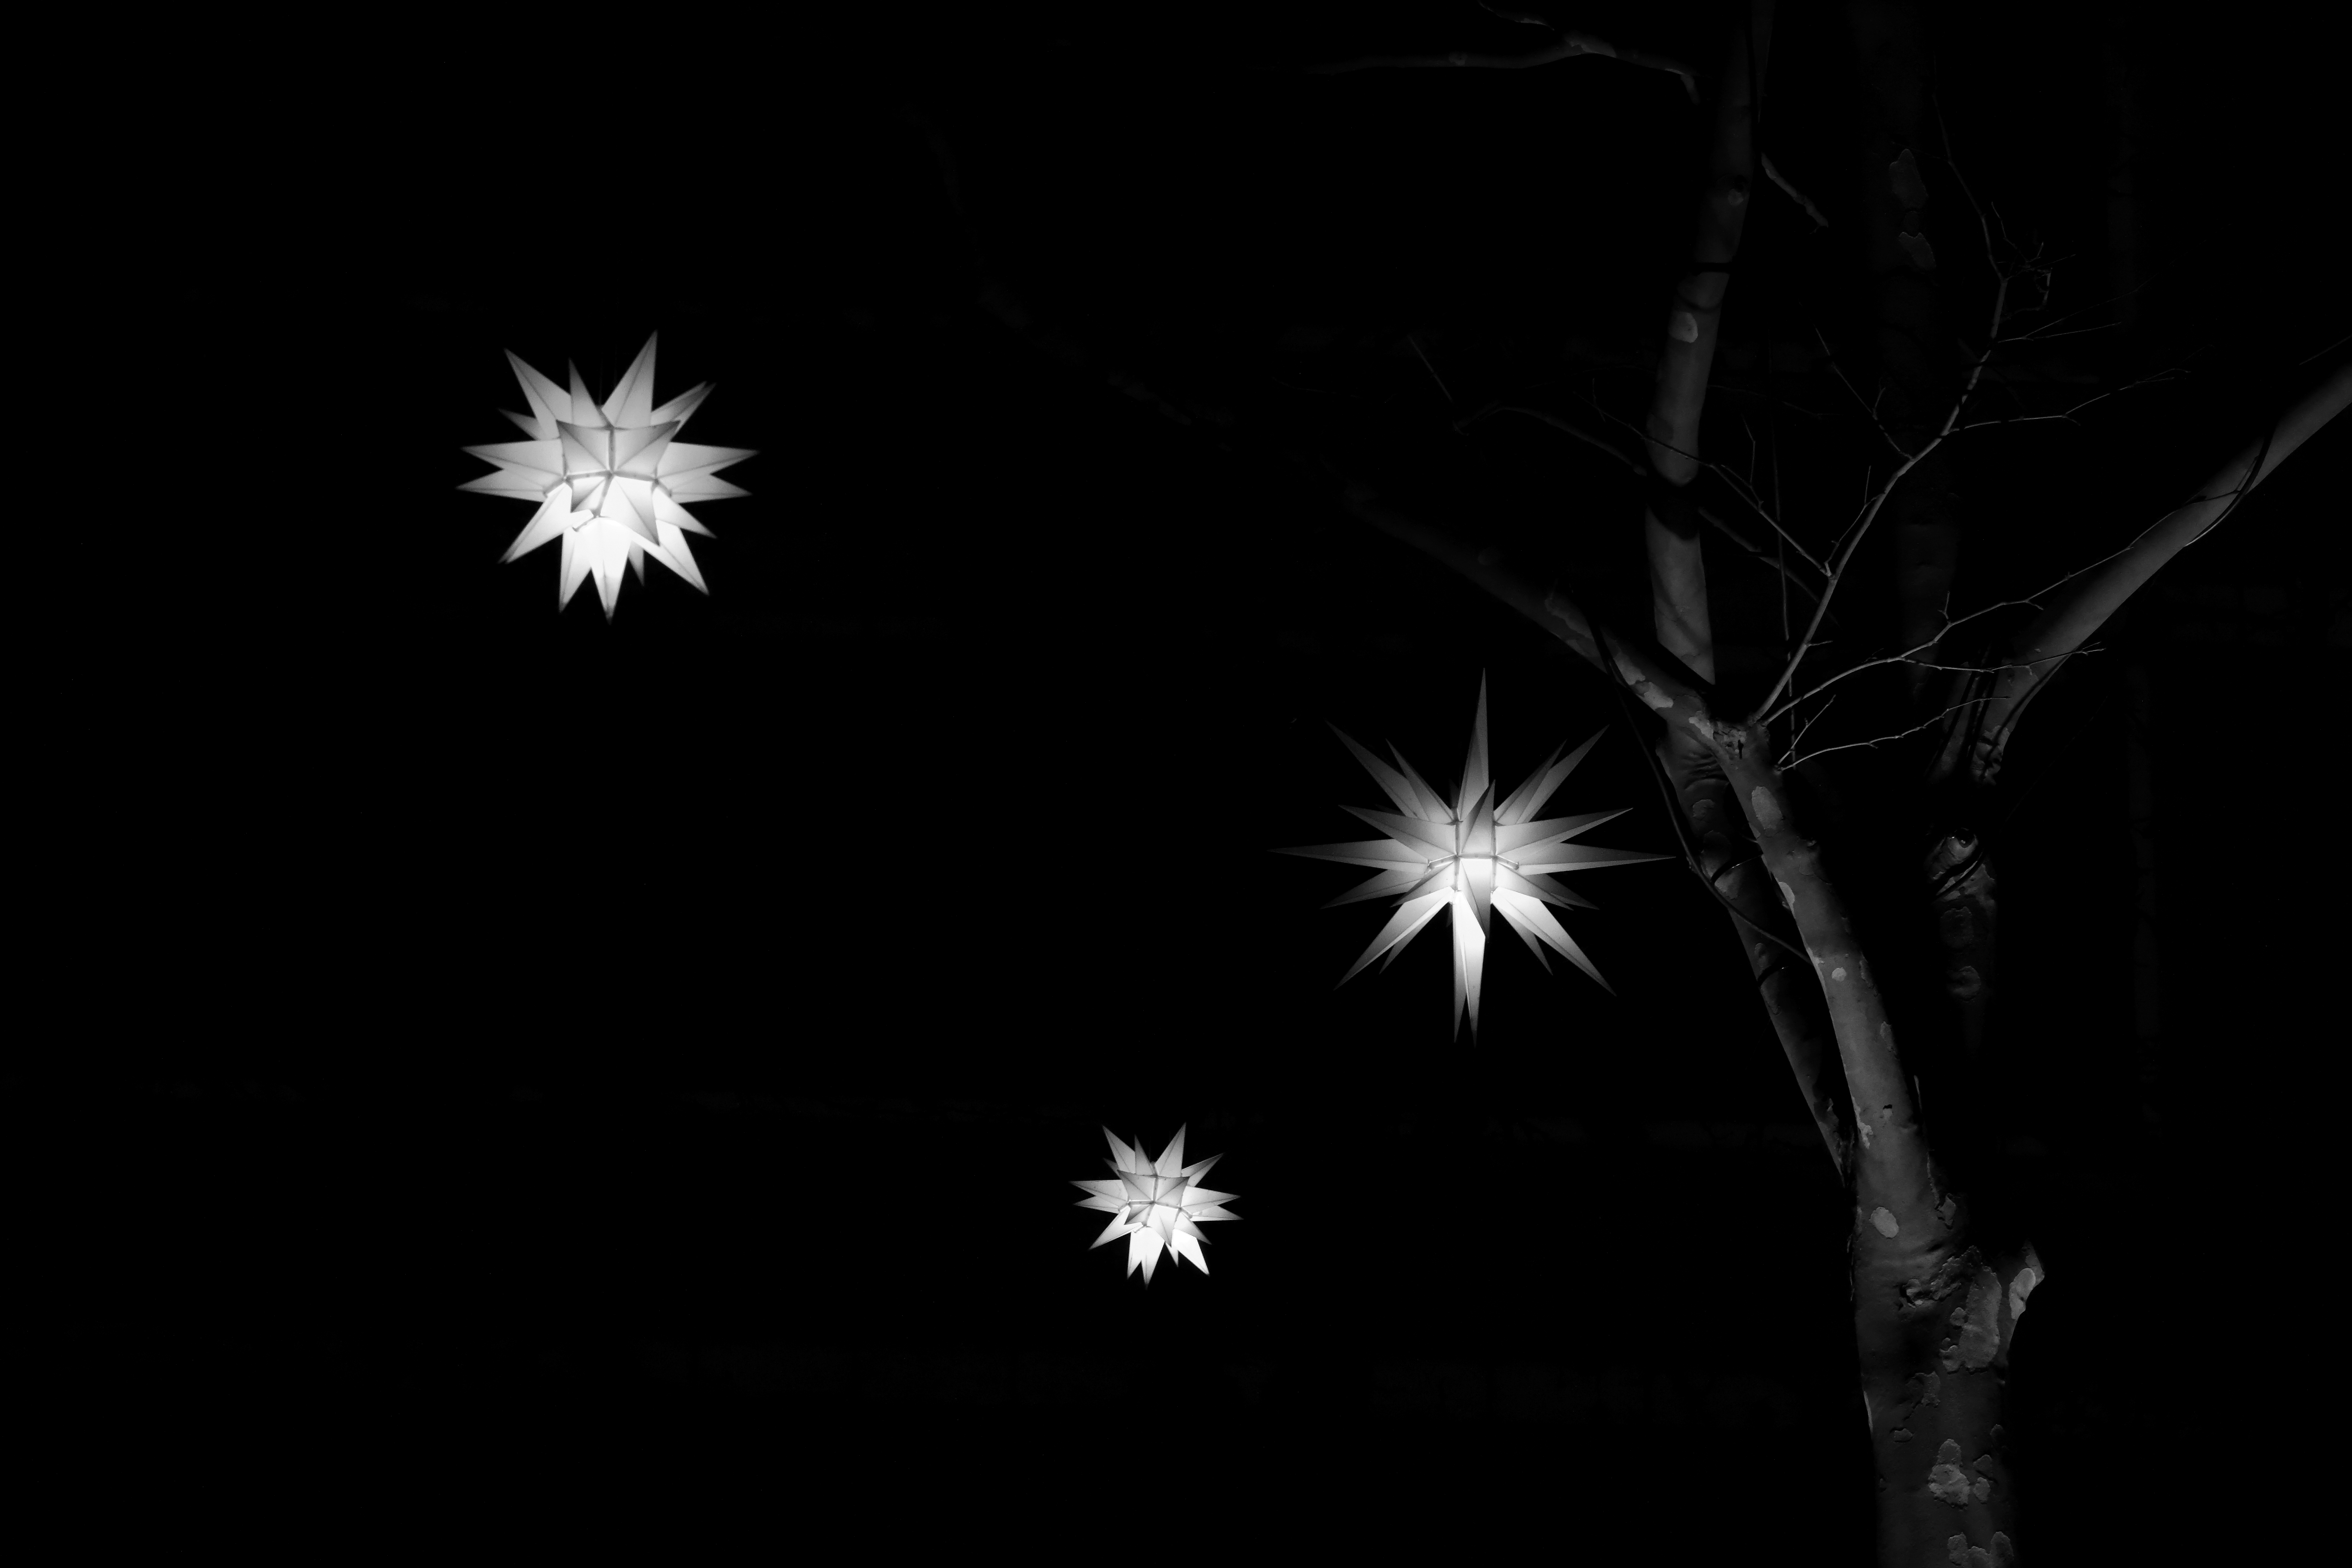
tree, branch, black and white, sparkler, decoration, darkness, monochrome, christmas, bw, blackandwhite, blackwhite, germany, alemania, allemagne, sw, schwarzweiss, schwarzweis, badenwrttemberg, baum, xmas, weihnachten, germania, mannheim, kurpfalz, badenwurtemberg, schwarzweissfotografie, schwarzweisfotografie, weihnachtsmarkt, christmasfair, xmasfair, dekoration, baumschmuck, lichterschmuck, monochrome photography